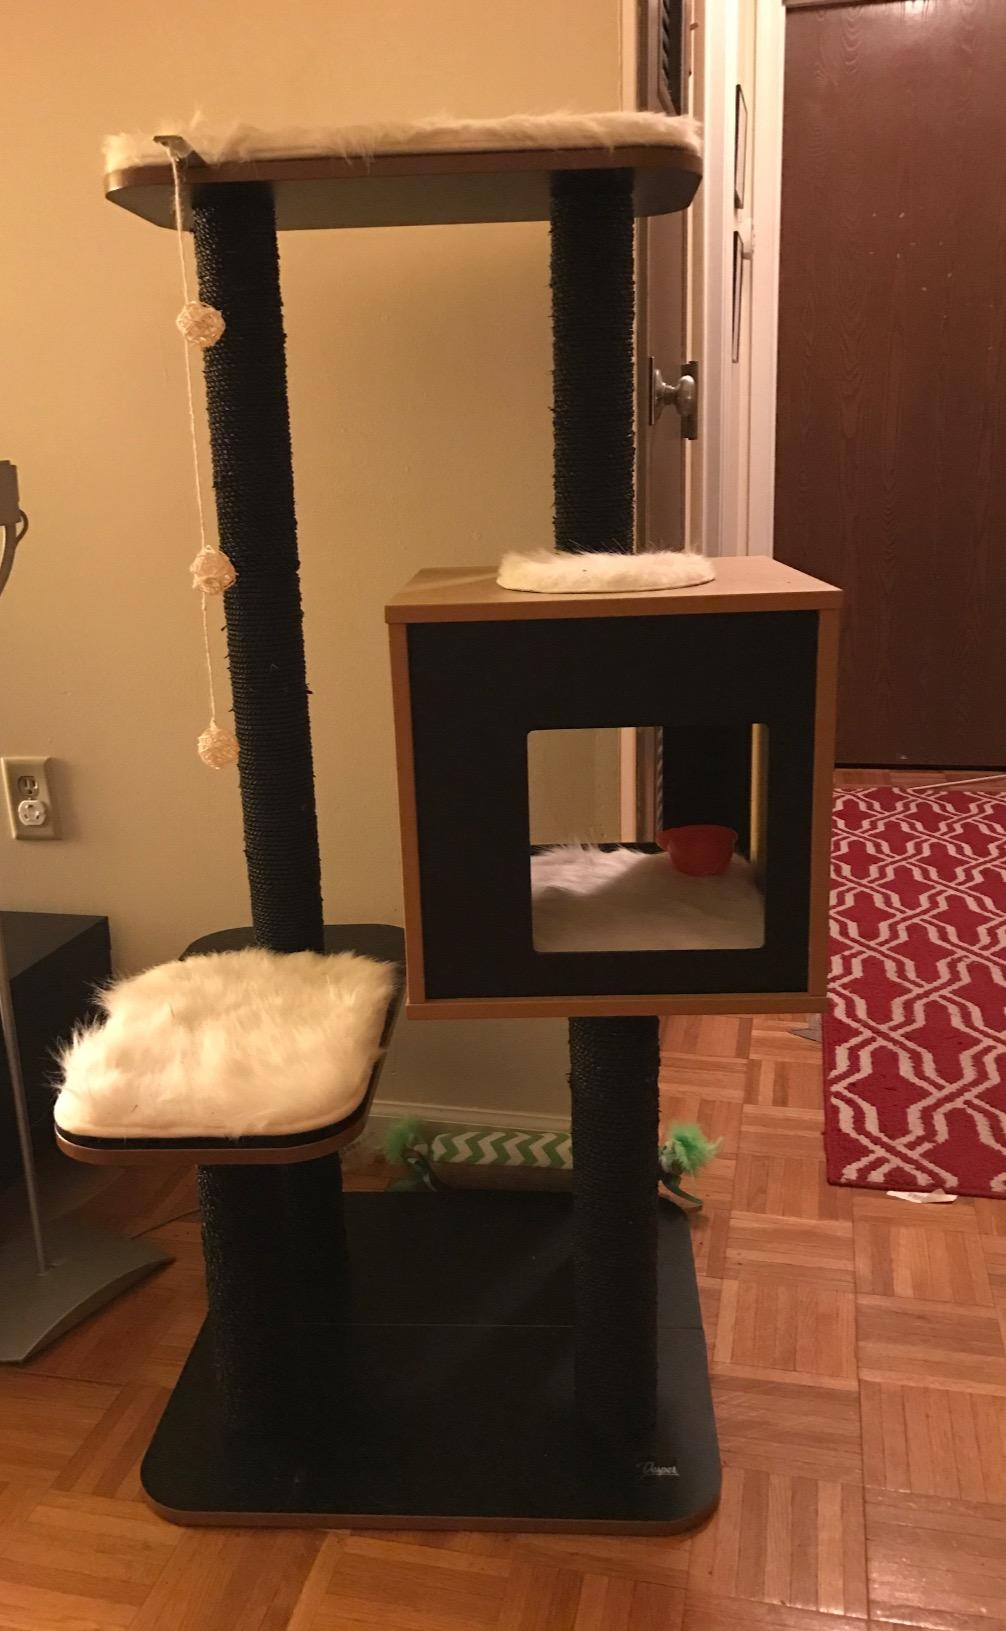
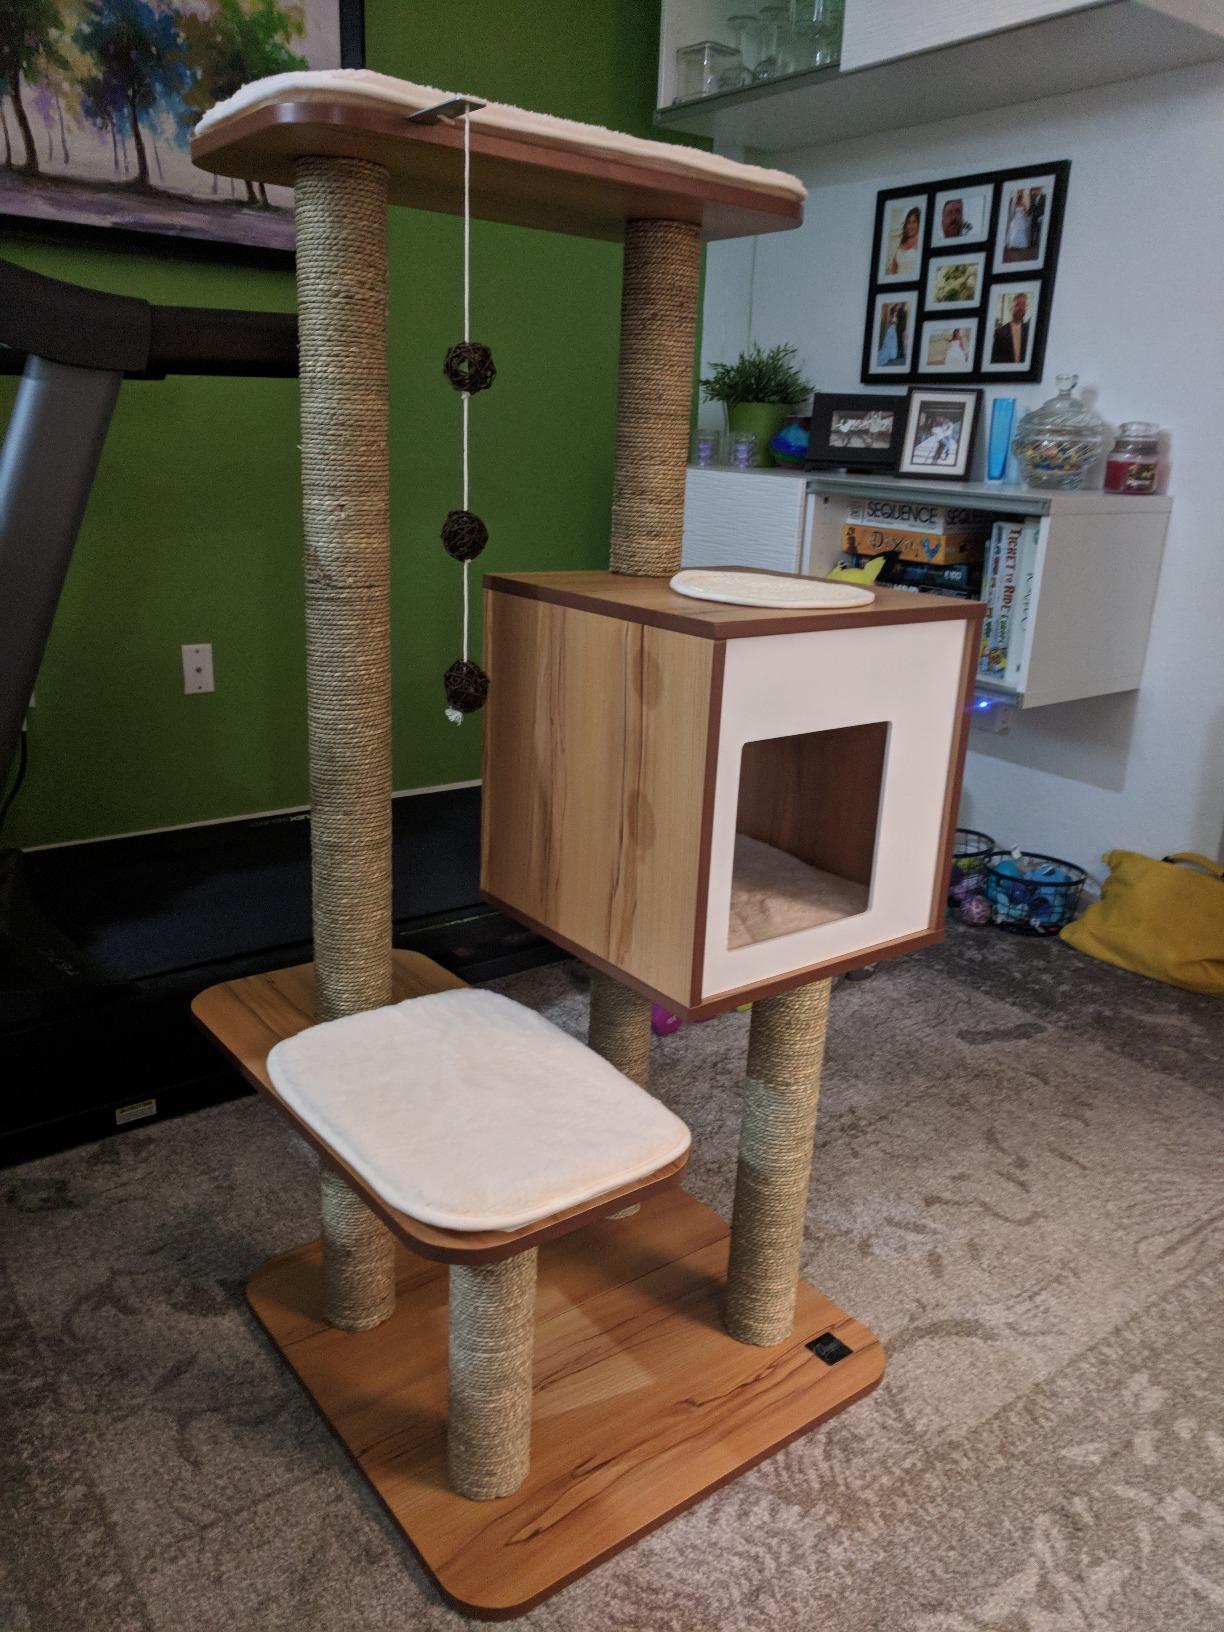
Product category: items_cat tree
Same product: no